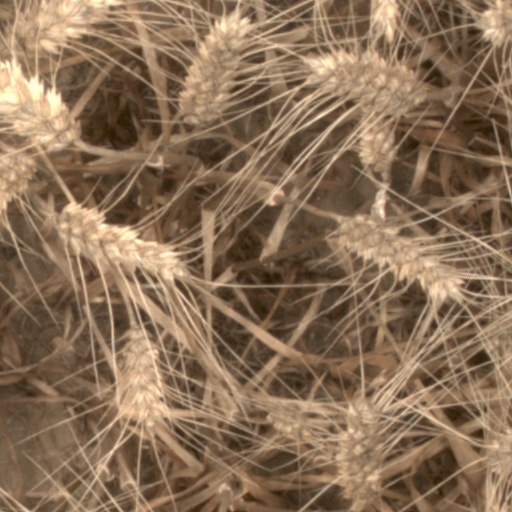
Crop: wheat